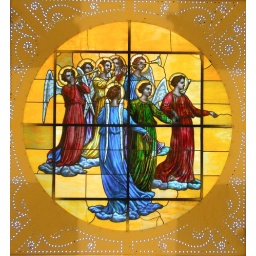
Stained glass windows located in the ceiling of the fourth floor of the Montante Family Library.